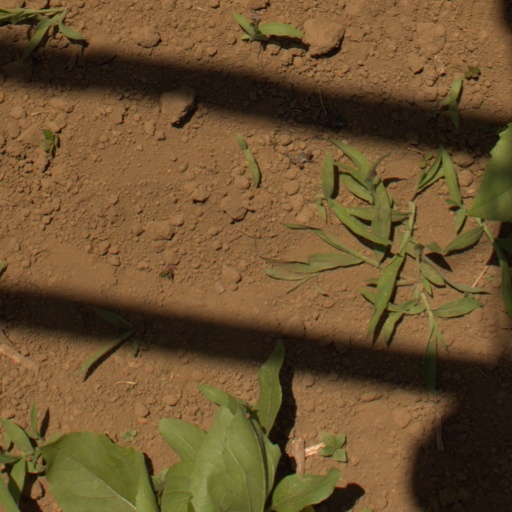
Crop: Jerusalem artichoke